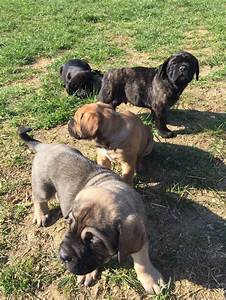
Label: dog